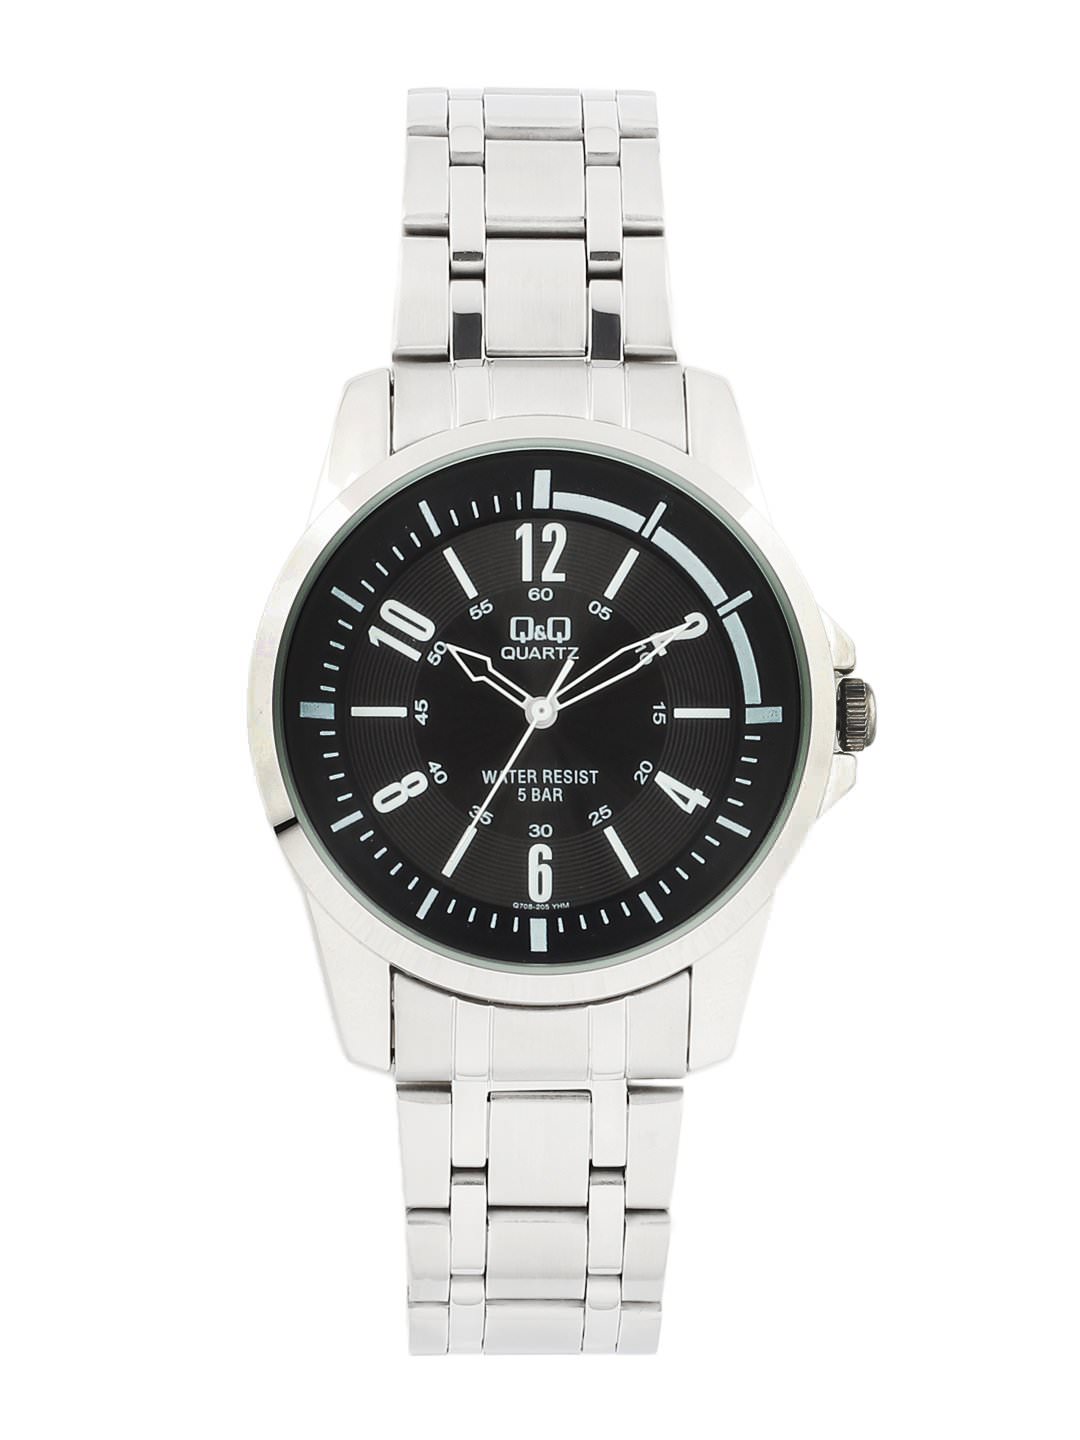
Q&Q Men Black Dial Analogue Watch Q708J205Y
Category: Accessories / Watches / Watches
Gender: Men
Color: Black
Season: Winter 2016
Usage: Casual